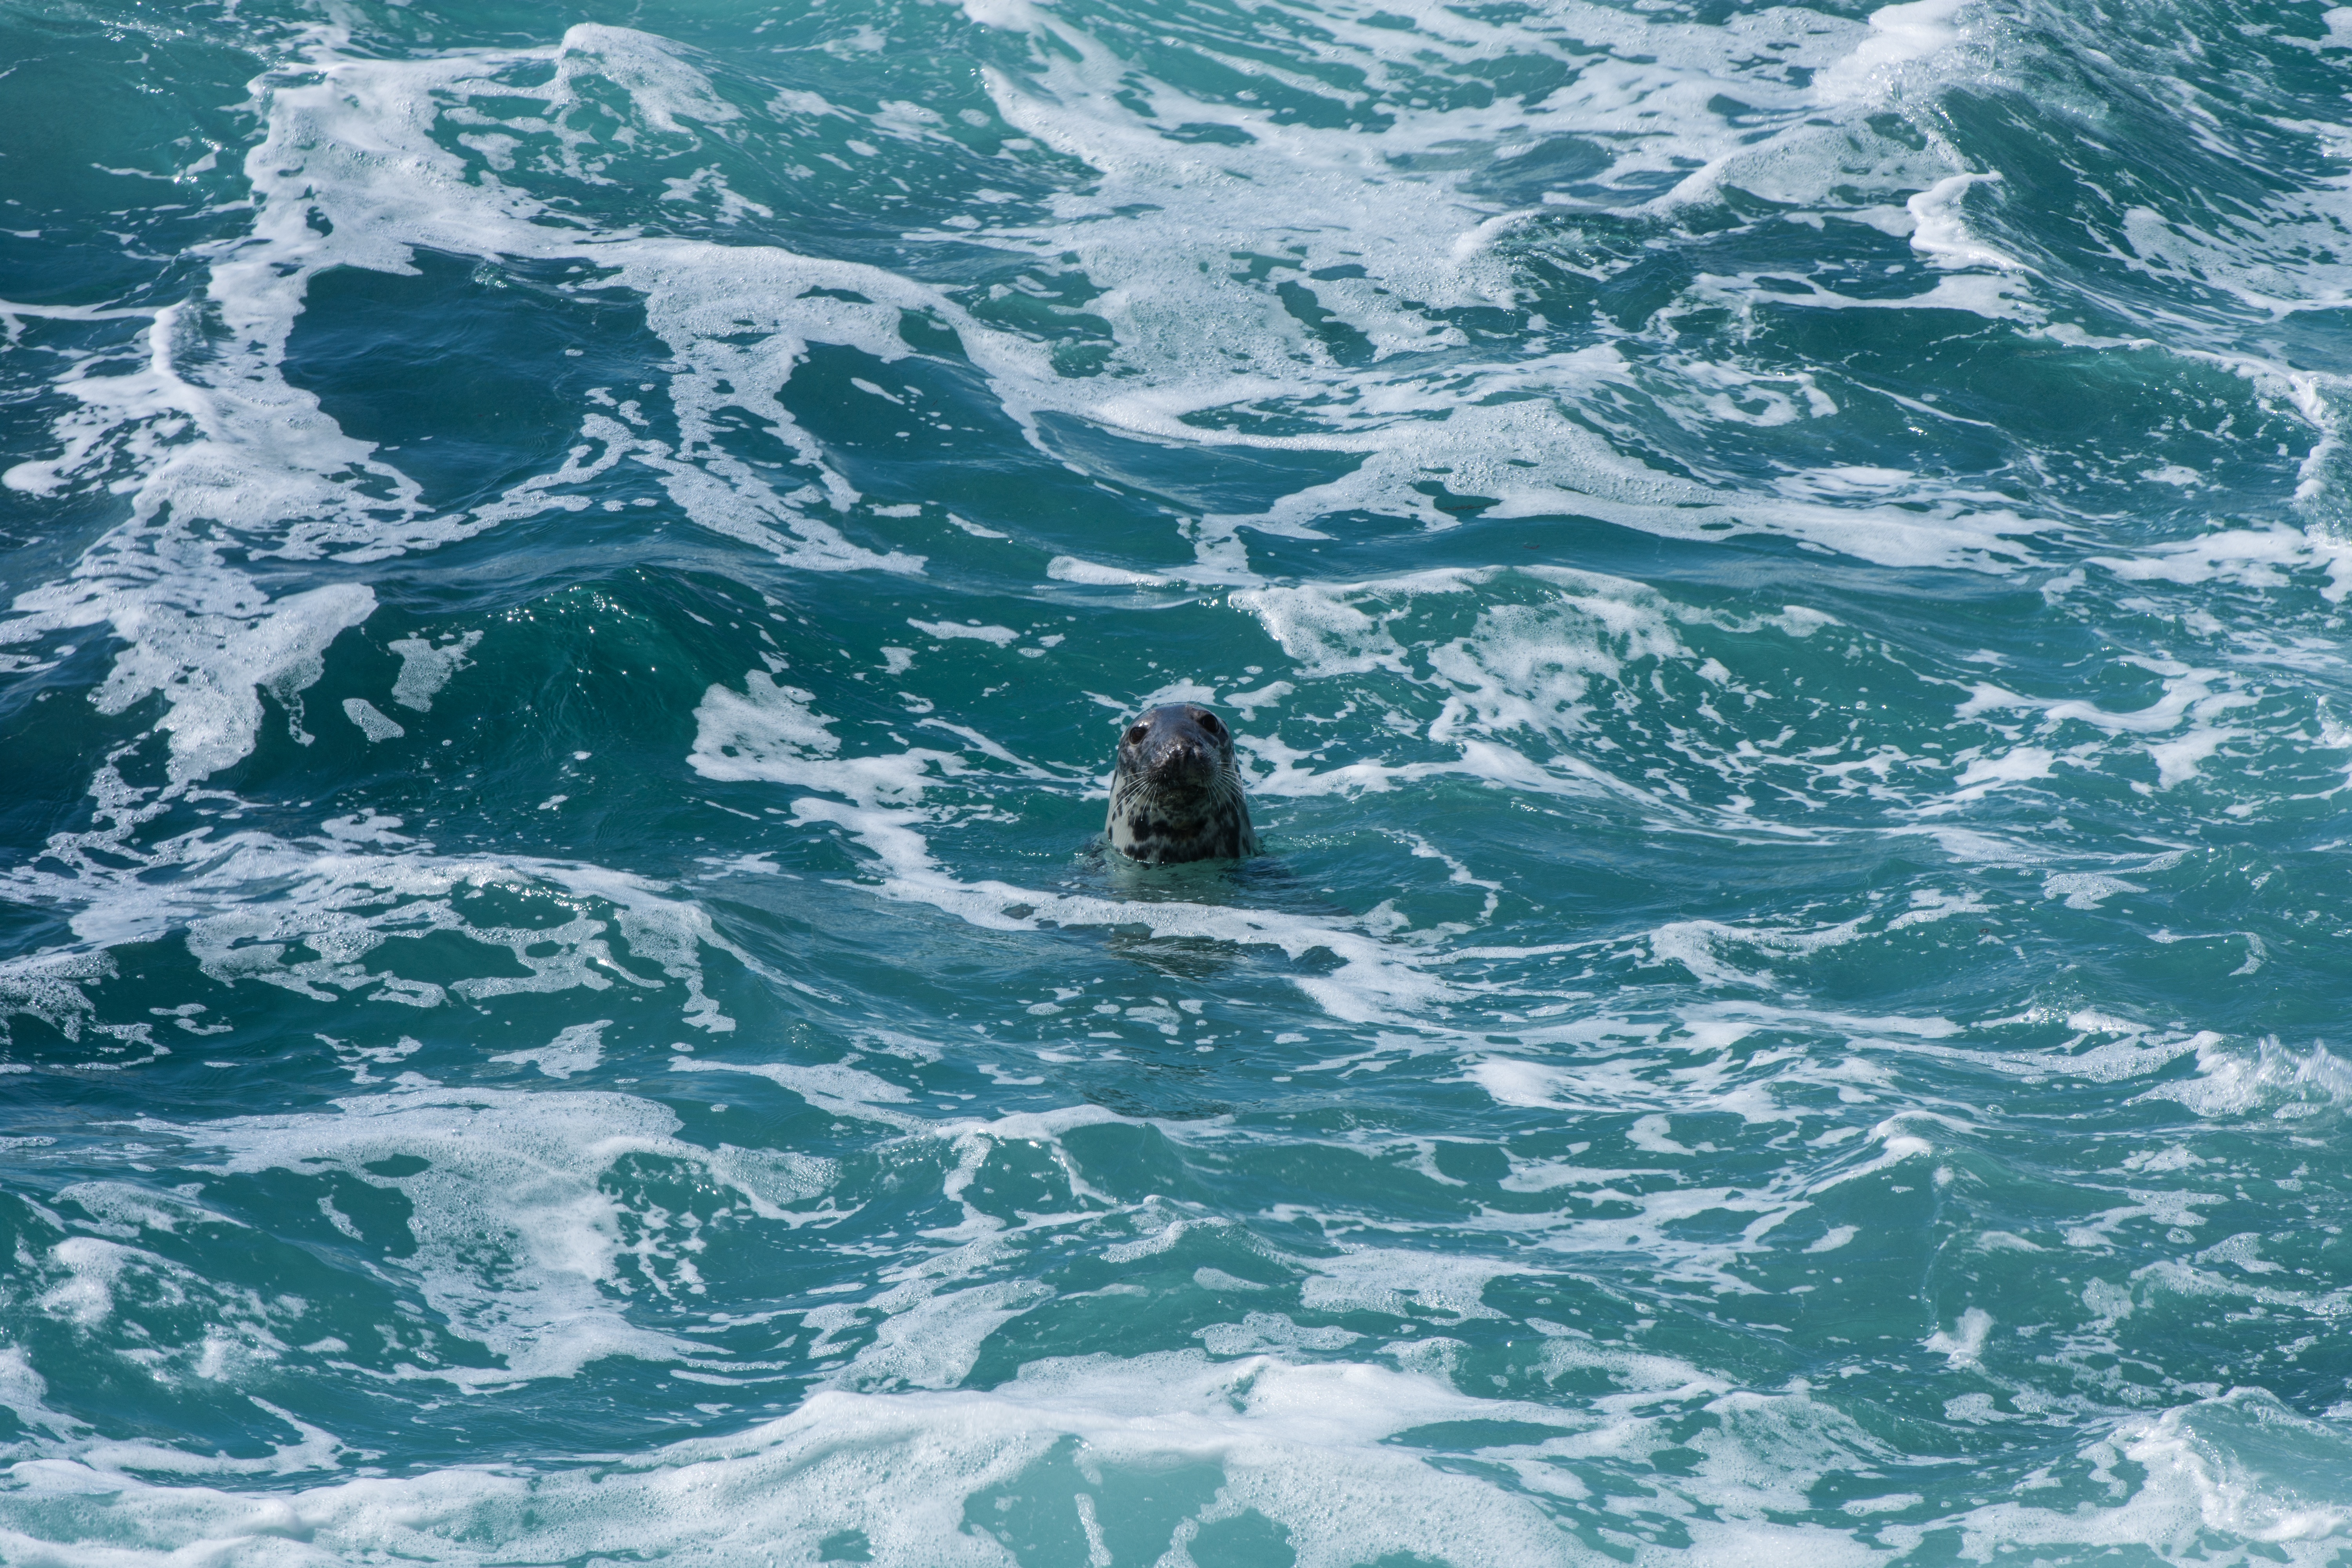
sea, coast, ocean, wave, extreme sport, terrain, cape, wind wave